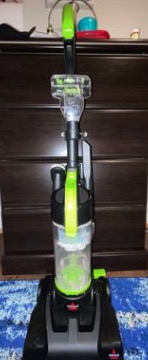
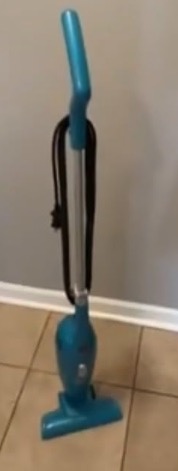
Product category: items_vacuum
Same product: no